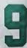
Number: 9